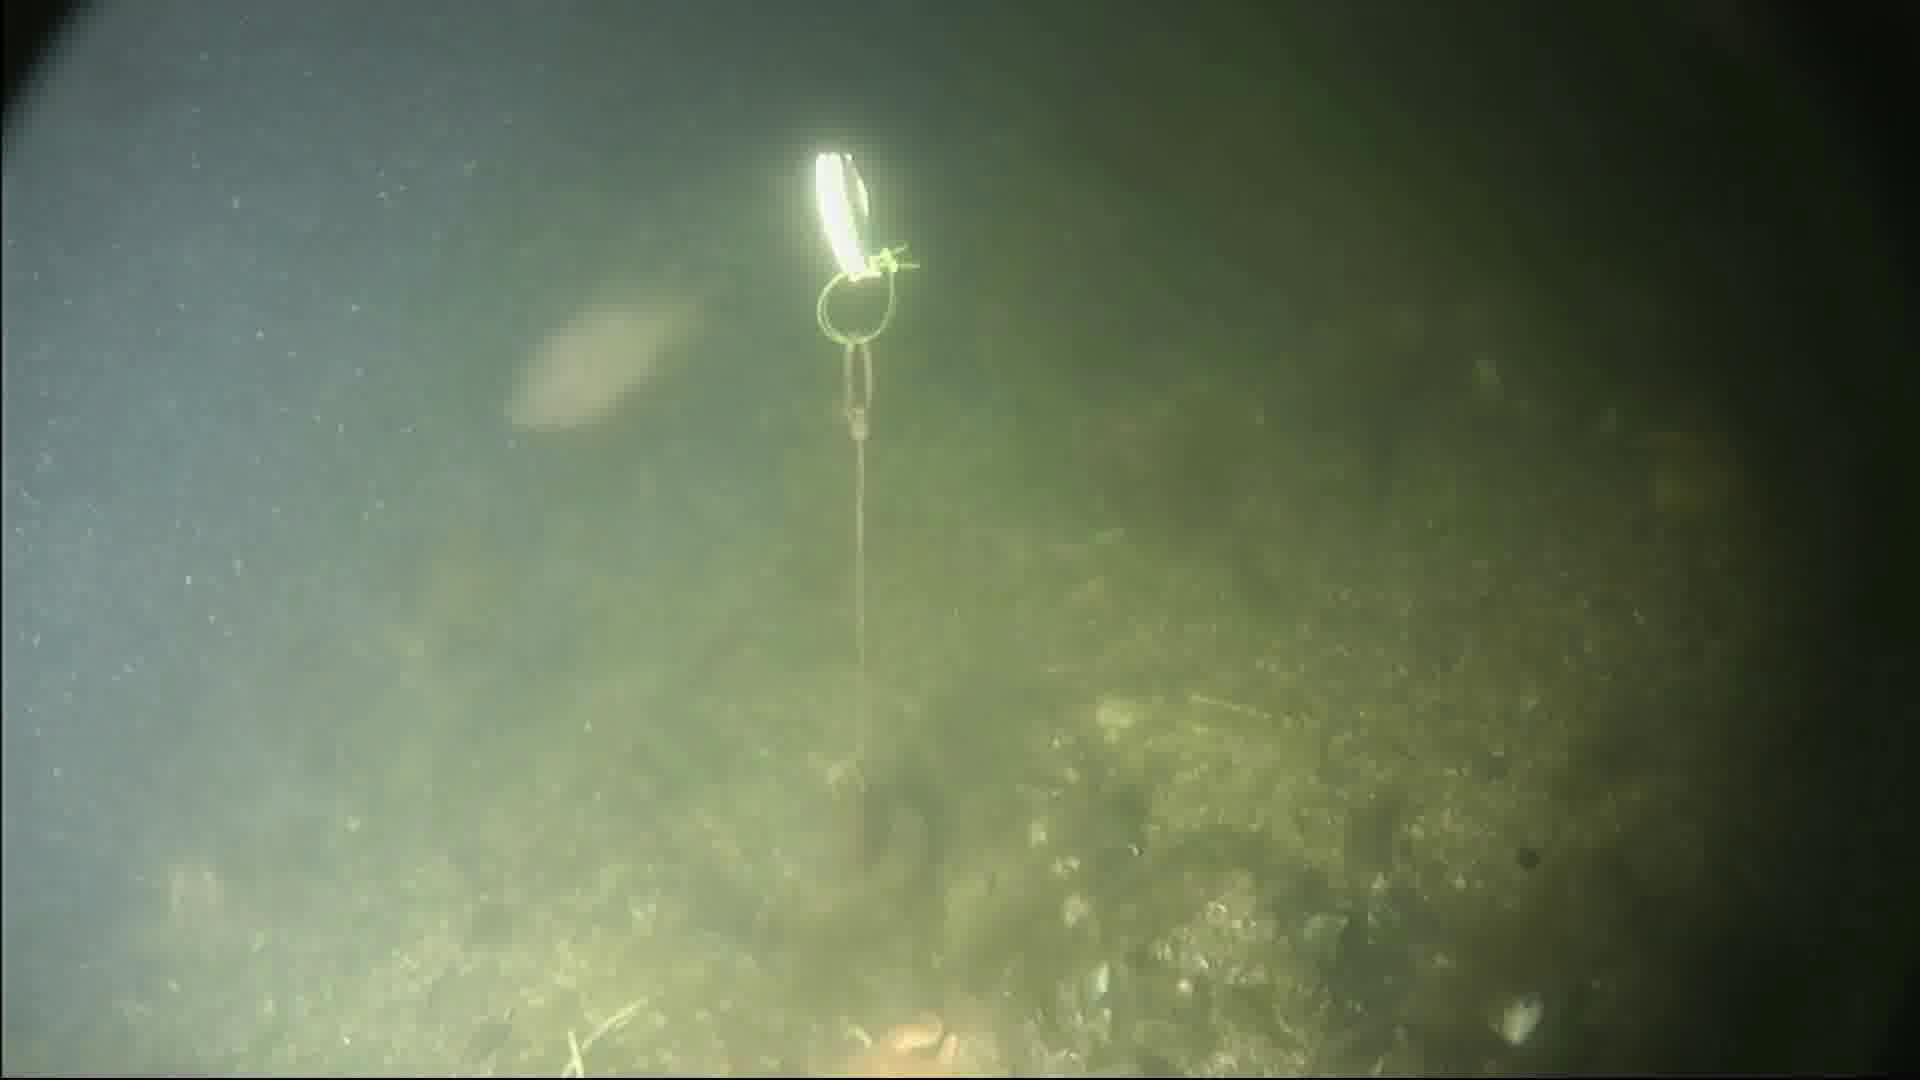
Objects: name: fish
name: crab
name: starfish